Philips Norelco

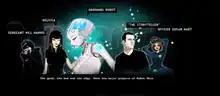
Robotskin advertisement

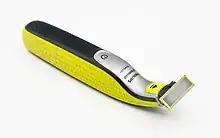
Philips Norelco OneBlade electric shaver

Philips began making electric shavers in 1939. World War II delayed their introduction in the United States until 1948. The product was not successful until a two-headed model was introduced in 1951.